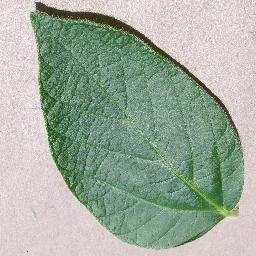
Label: Soybean___healthy